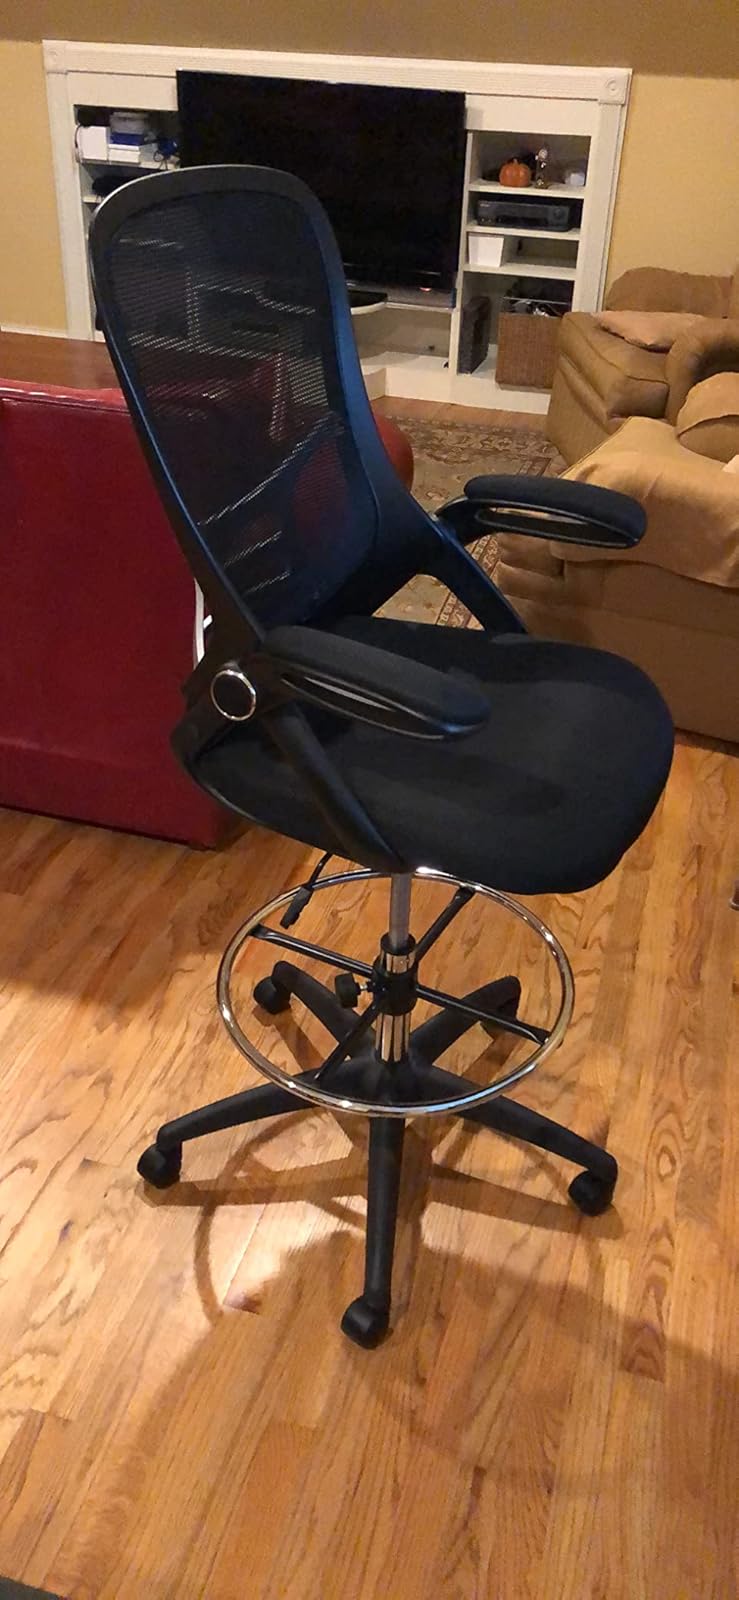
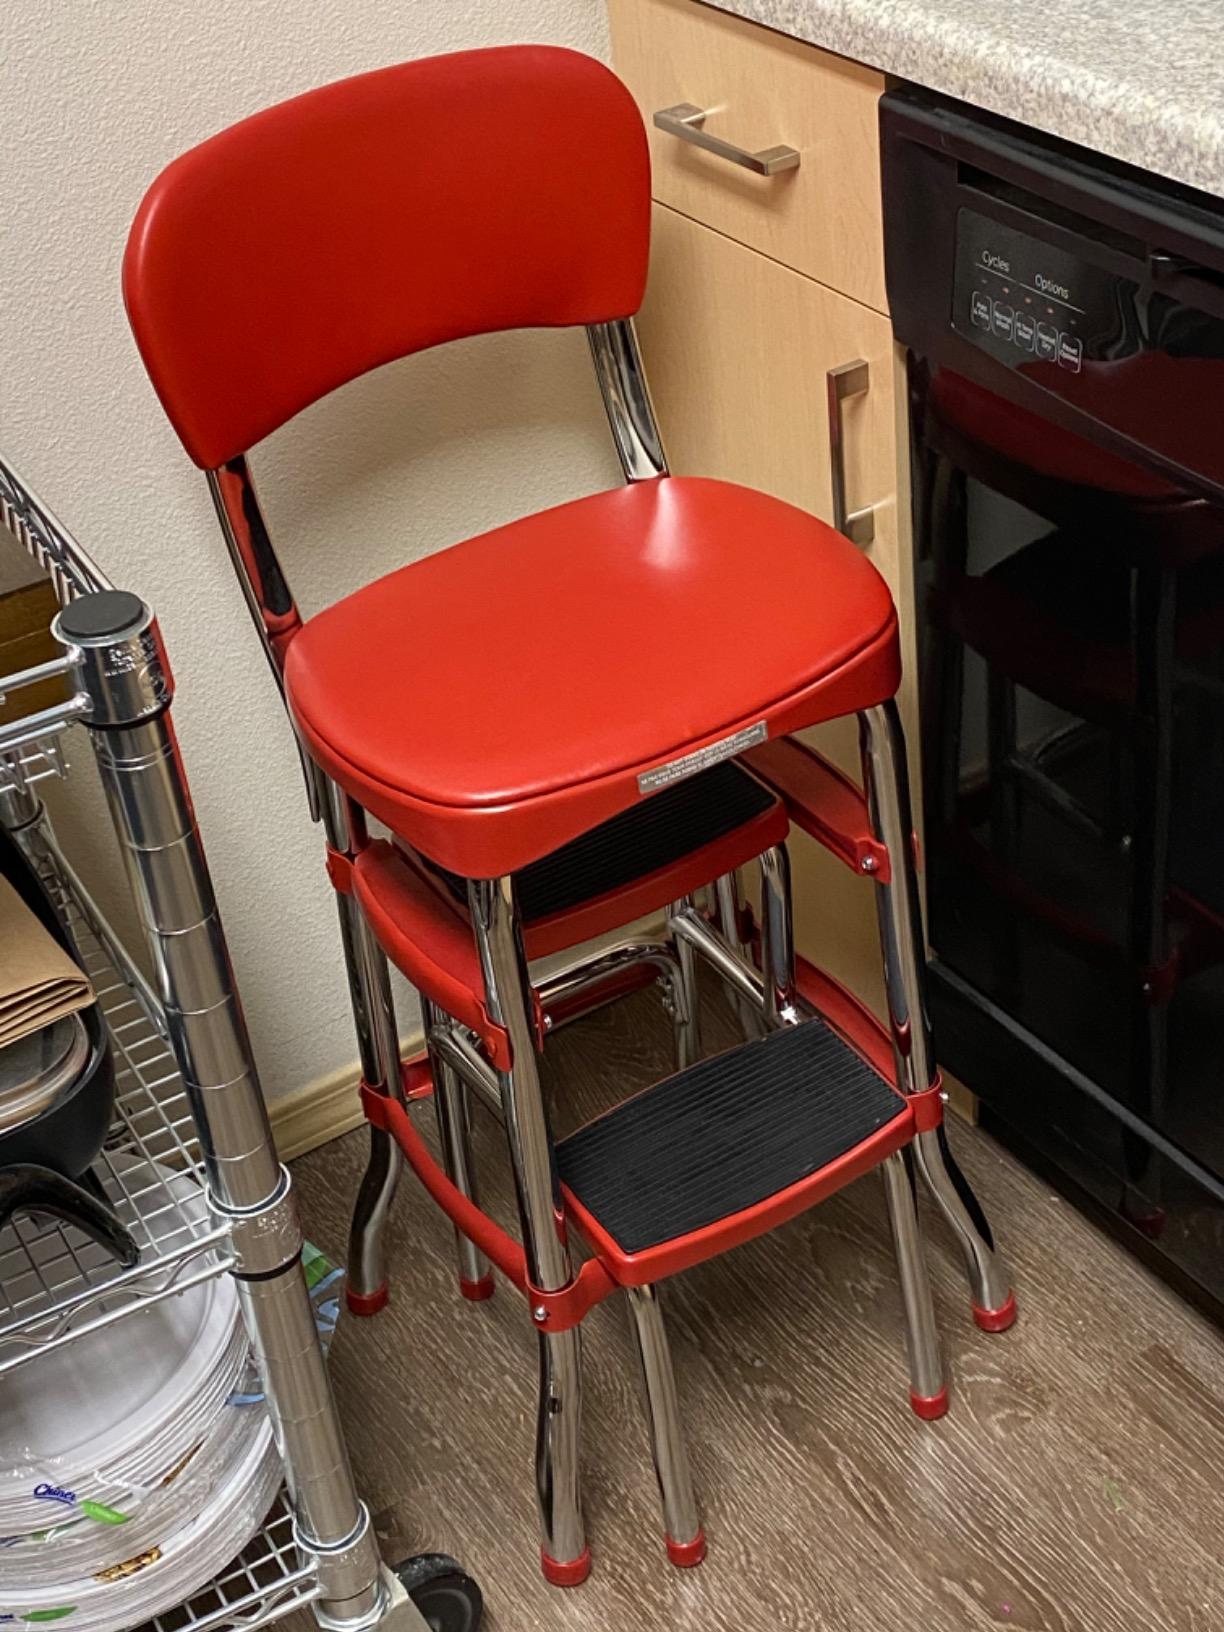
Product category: items_chair
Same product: no